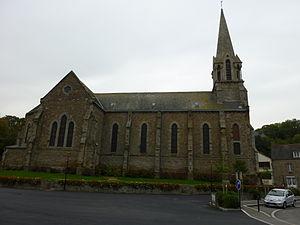
Église à Saint-Broladre, Ille-et-Vilaine, France
Saint-Broladre est une commune française située dans le département d'Ille-et-Vilaine en région Bretagne, peuplée de 1 132 habitants.